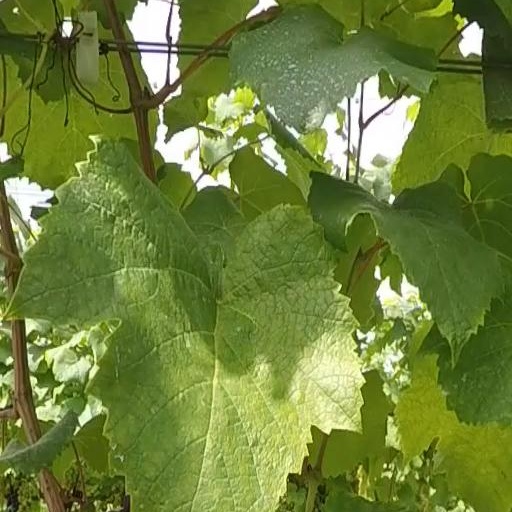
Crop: grape